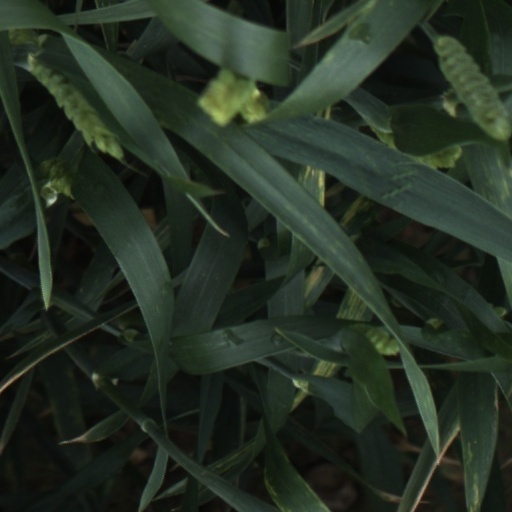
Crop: wheat